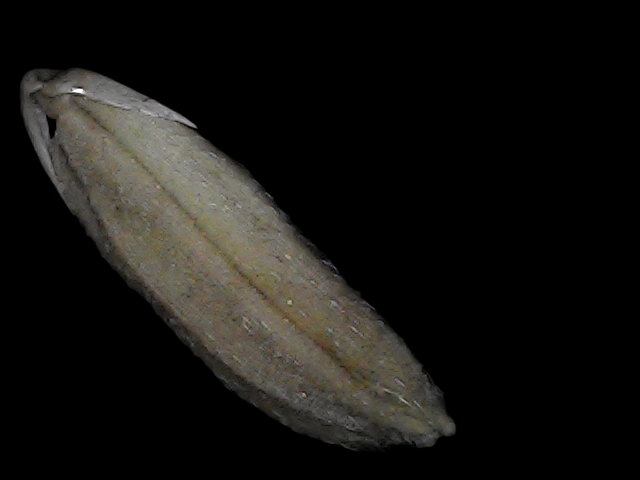
Rice variety: Bd79